Gay men

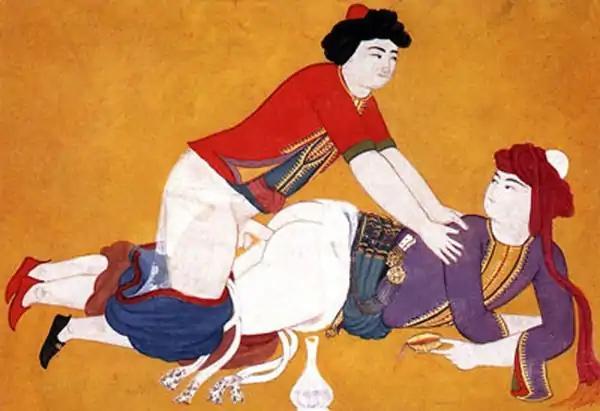
An illustration from the 19th-century book "Sawaqub al-Manaquib" depicting homosexual sex between young men (see: Gender and sexual minorities in the Ottoman Empire)

The earliest Western documents (in the form of literary works, art objects, and mythographic materials) concerning same-sex male relationships are derived from ancient Greece. Certain city-states prohibited it while others were ambiguous or allowed it. In Athens, laws were eventually enacted to curb pederasty and homosexuality in general, but not prohibit every instance of it.